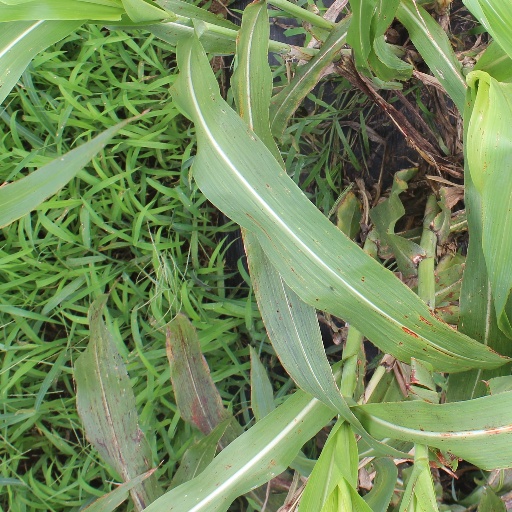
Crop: sorghum